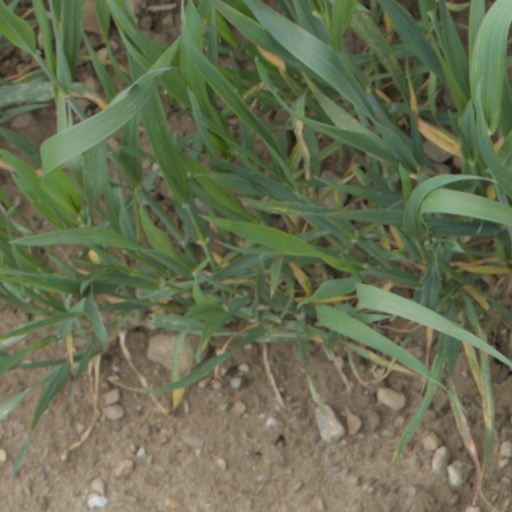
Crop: wheat